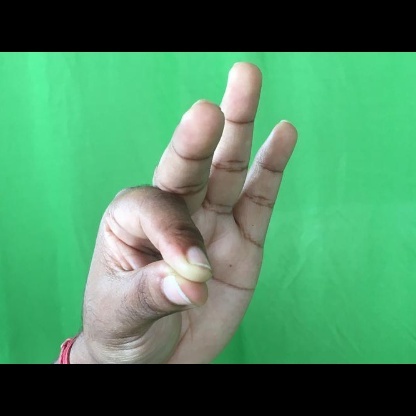
Mudra: Hamsasyam